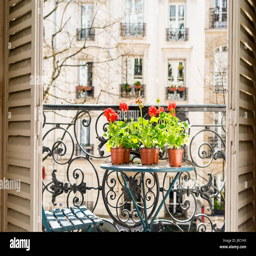
breakfast on the balcony in springtime